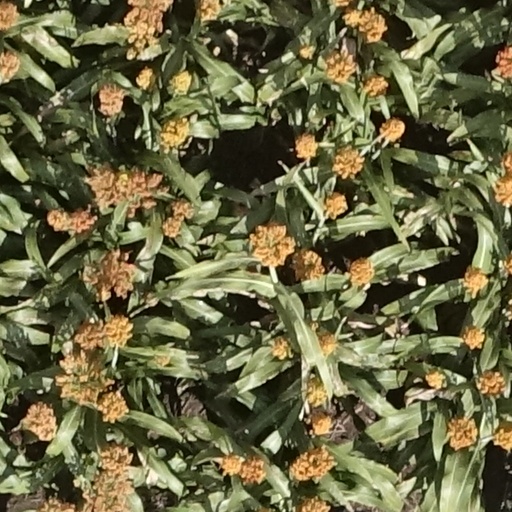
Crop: sorghum